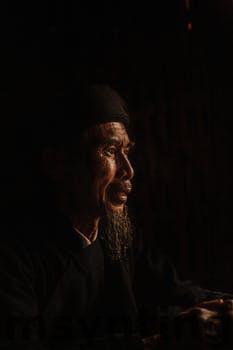
Label: Watermark